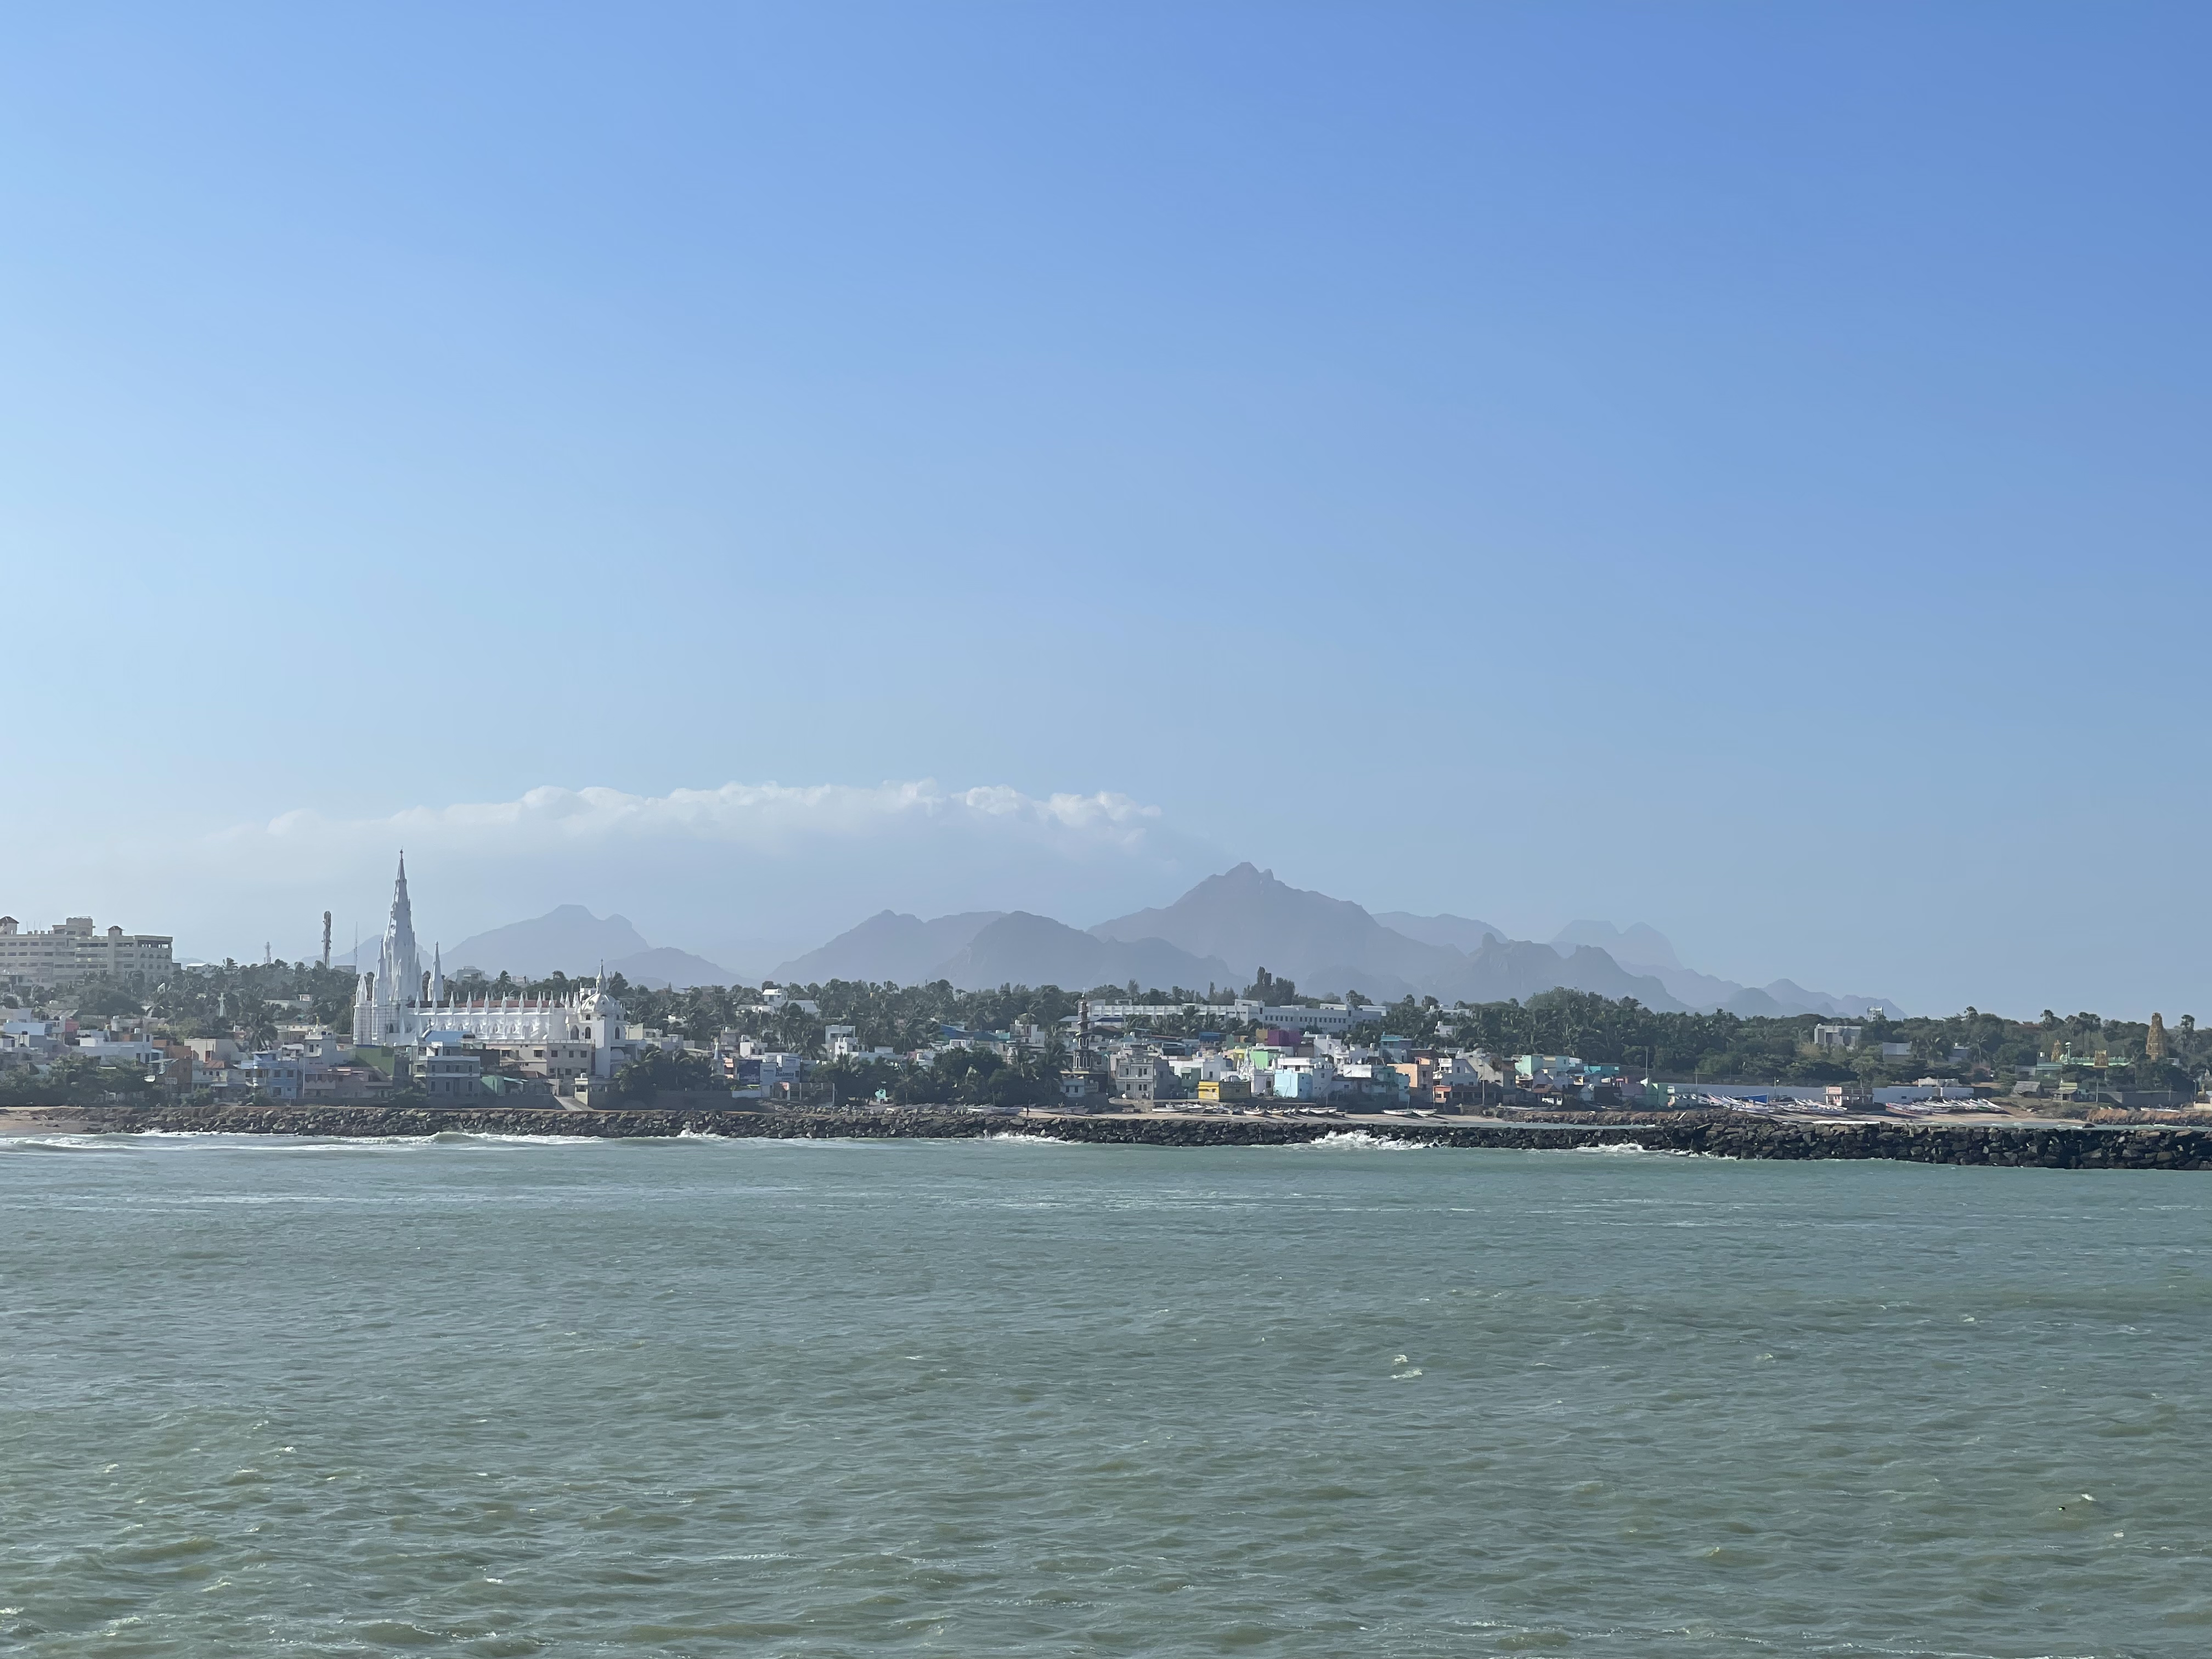
beach, water, sky, cloud, water resources, boat, watercraft, mountain, coastal and oceanic landforms, lake, horizon, waterway, city, shore, cityscape, channel, coast, sound, ocean, ship, boats and boating equipment and supplies, hill, bay, loch, harbor, reservoir, mountain range, port, lake district, skyline, inlet, panorama, cumulus, island, tourism, tower, landscape, sea, river